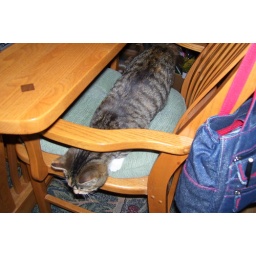
tore through the house then jumped into the chair and spied on the dogs underneath